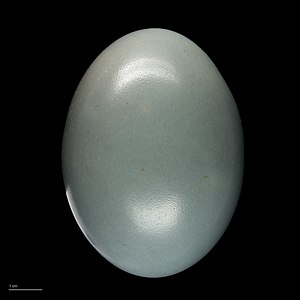
Stor tinamu
Tinamus major
Stor tinamu er en fugleart, der lever i landene i det nordligste Sydamerika, i Amazonas regnskov samt i Mellemamerikas sydlige del.